Daniel Fraser (rugby)

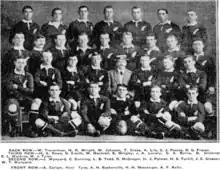
New Zealand Rugby League Team of 1907-08 to Tour England

In 1907 Fraser joined the professional All Blacks while they were in New South Wales on the first leg of their 1907–1908 tour of Australia and Great Britain. Fraser was one of six players on the tour from the Petone Rugby Club. Fraser's main role was a non-playing one, acting as assistant manager and helping Albert Baskiville with his day-to-day duties.